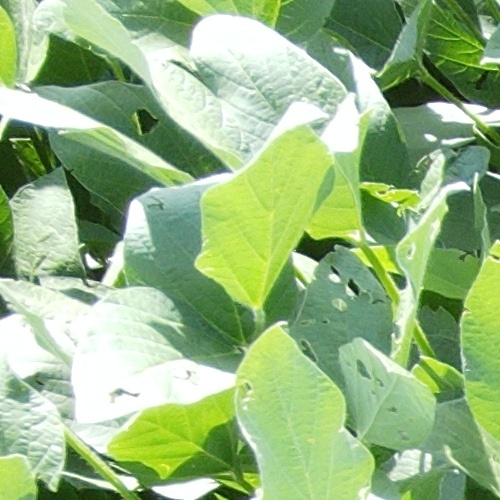
Label: Caterpillar